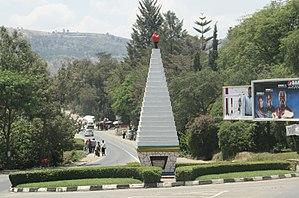
La Torche Uhuru, ou Torche de la Liberté, généralement appelée Uhuru Torch en Tanzanie, est l'un des symboles nationaux de la Tanzanie. Il s'agit d'une torche fonctionnant au kérosène.qui symbolise la liberté et la lumière. Elle a été allumée pour la première fois au sommet du Mont Kilimandjaro, le 9 décembre 1961, par Alexandre Nyirenda. Elle brille symboliquement sur le pays et à travers les frontières pour apporter l'espoir là où il y a le désespoir, l'amour là où il y a l'inimitié et le respect la où il y a la haine.